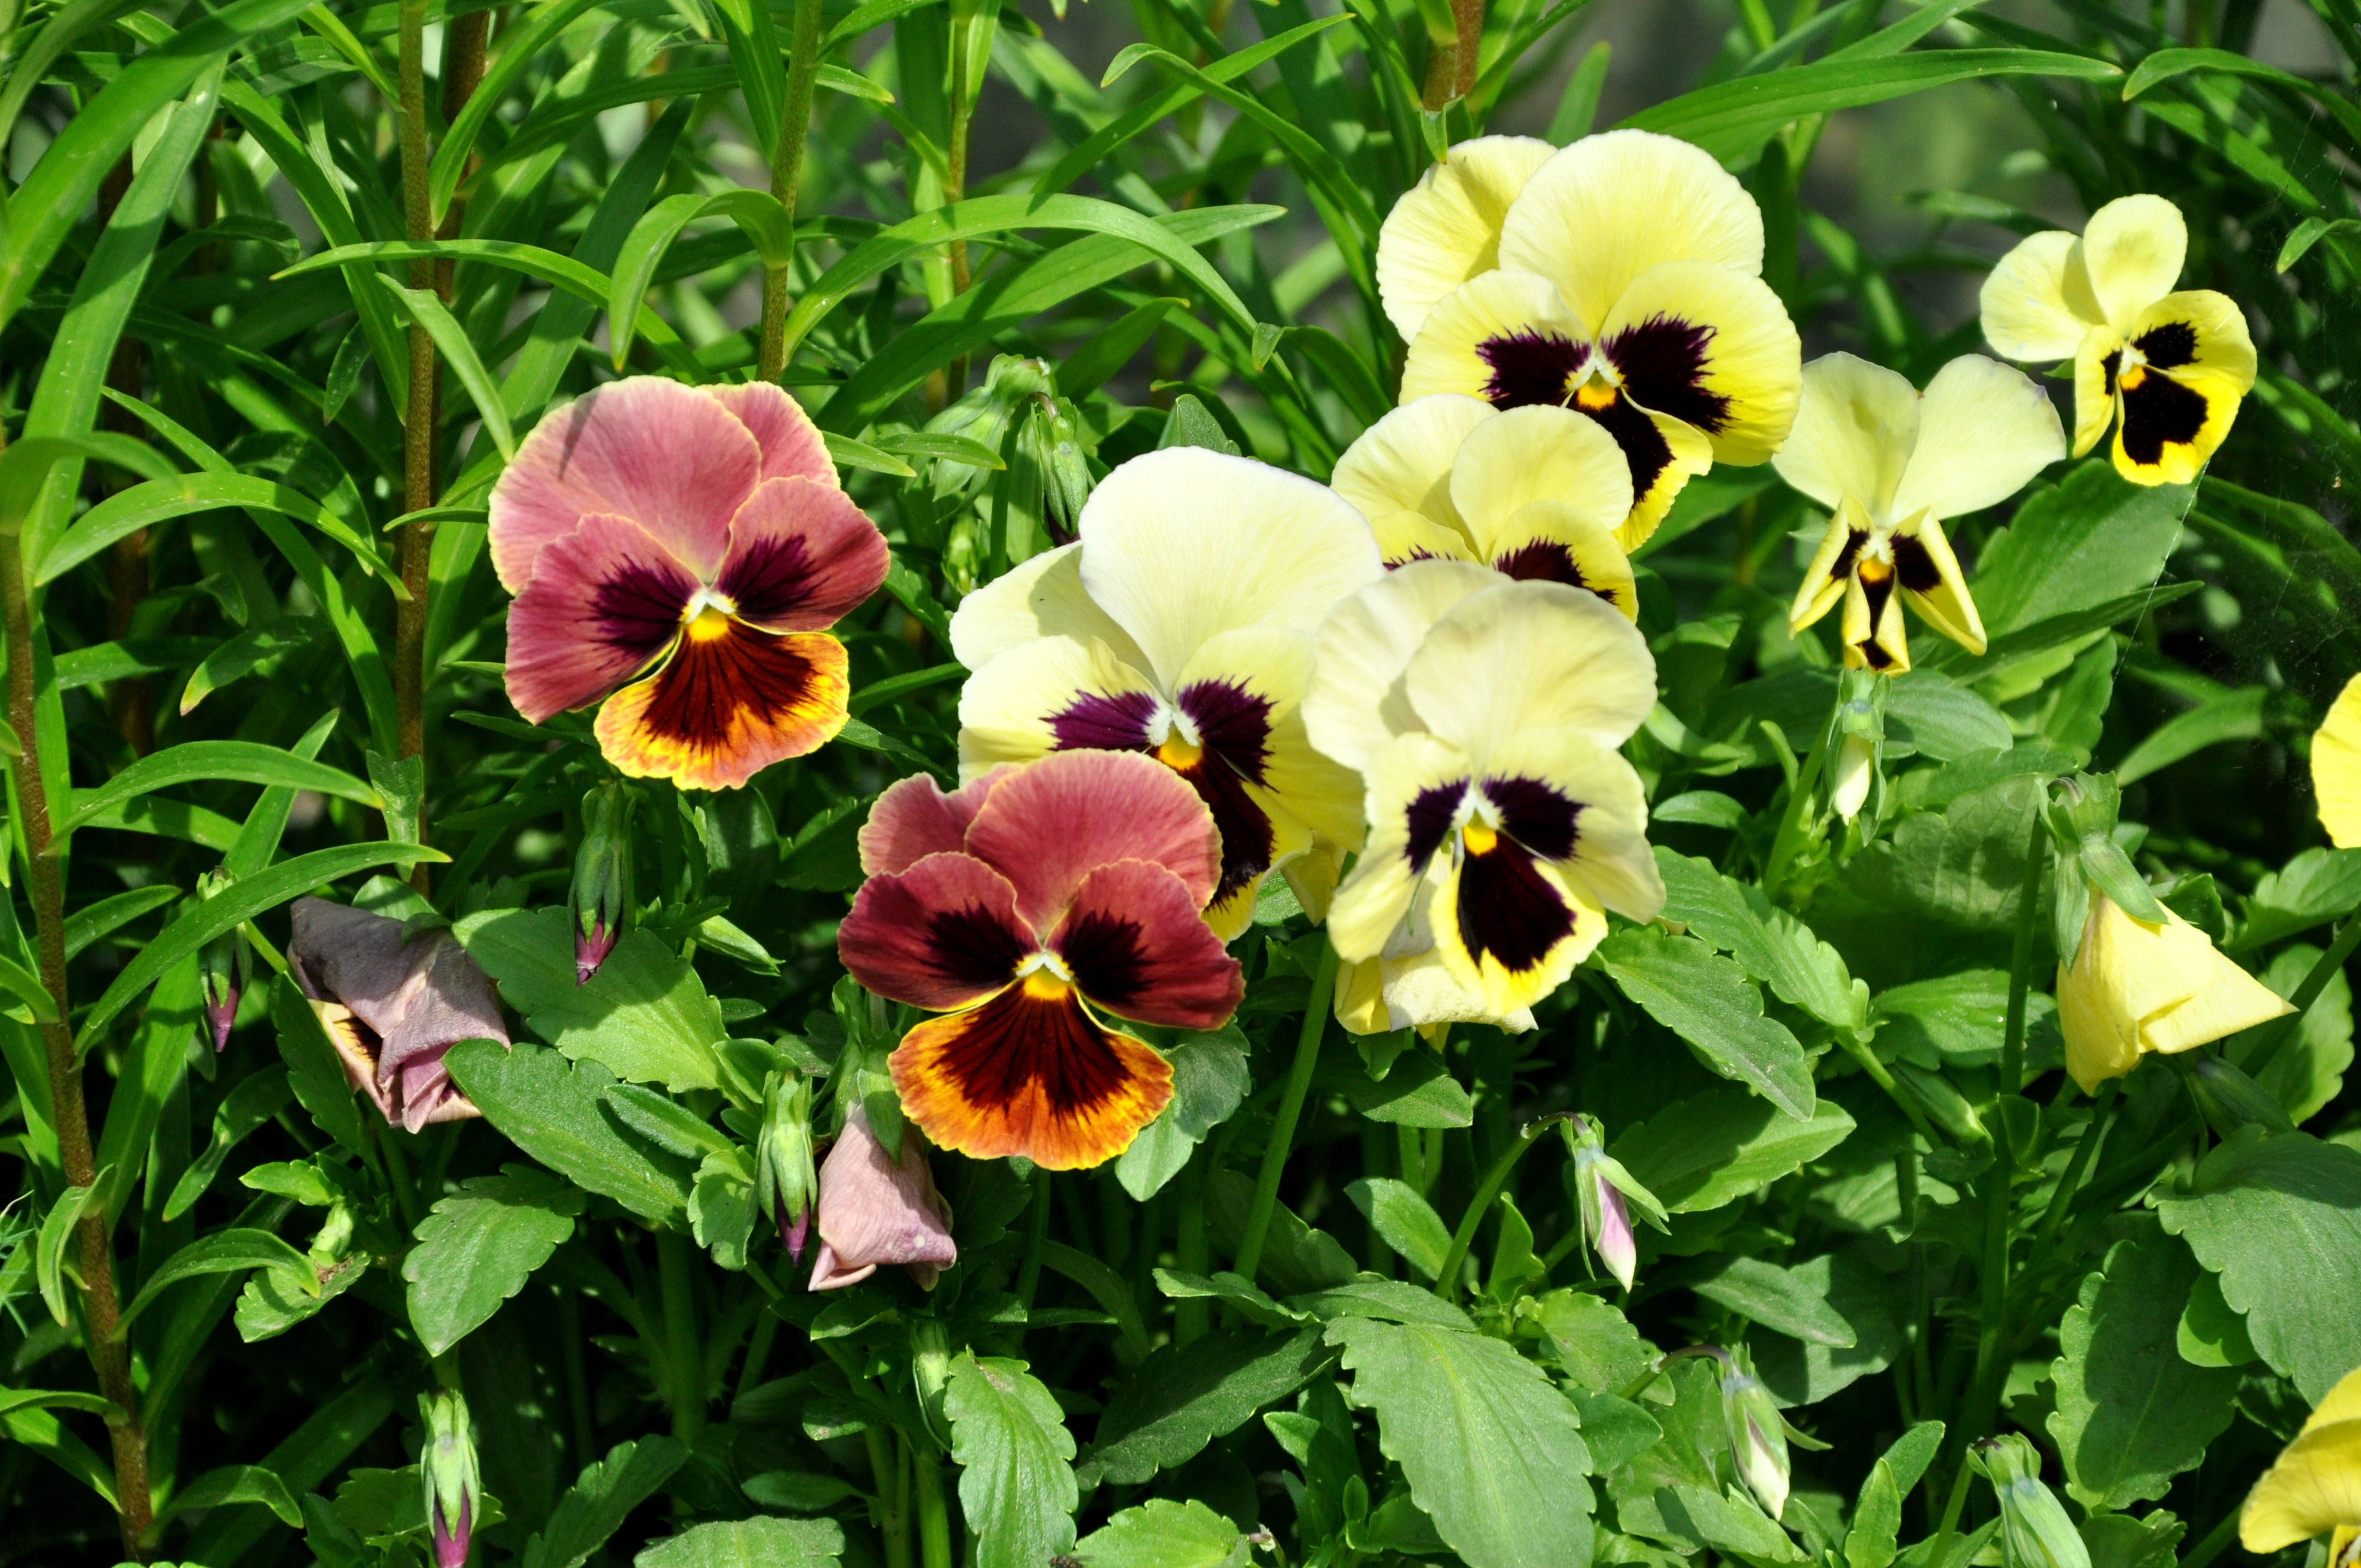
plant, flower, summer, botany, yellow, flora, plants, wildflower, flowers, dacha, yellow flowers, viola, pansies, pansy, flowering plant, annual plant, land plant, violet family